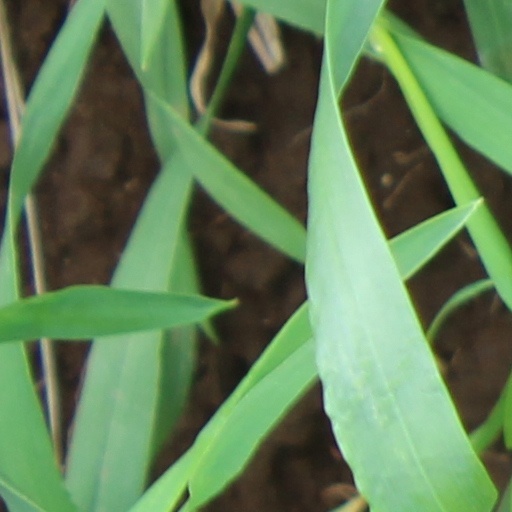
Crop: wheat